Polish–Ukrainian conflict (1939–1947)

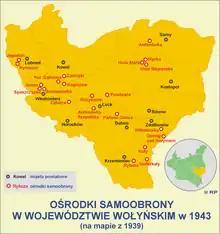
Polish self-defense centres in the Wołyń Voivodship in 1943

A decisive change in tactics towards the Ukrainians occurred after more refugees from Volhynia, engulfed by the anti-Polish purge carried out by the Ukrainian Insurgent Army, arrived in the Zamojszczyzna. In the autumn of 1943, Polish partisan units began a series of attacks on Ukrainian Auxiliary Police posts. On the night of 23/24 October, the posts in Łukowa and Księżpol were attacked. Only the first of these actions was successful, during which the Home Army men captured the post, killing 11 policemen and 2 German gendarmes. They themselves lost two men. On the same day, an unspecified group composed of Poles looted the Ukrainian village of Aleksandrów. The aforementioned activities of the Polish partisans caused panic among the Ukrainians and prompted several thousand of them to flee the Zamość region.